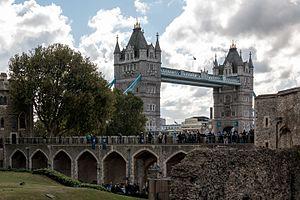
Le borough londonien de Tower Hamlets est un borough du Grand Londres. Fondé en 1965 par la fusion des districts métropolitains de Bethnal Green, Poplar et Stepney, il compte plus de 317 715 habitants lors du recensement de 2018. Il est principalement connu pour abriter la tour de Londres, non loin du Tower Bridge, traversant la Tamise pour rejoindre le borough de Southwark.